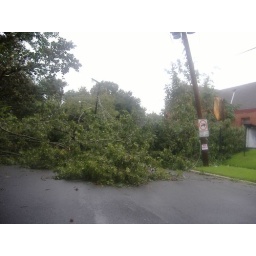
that is the road i go down to get to school now there is a big tree in the way!